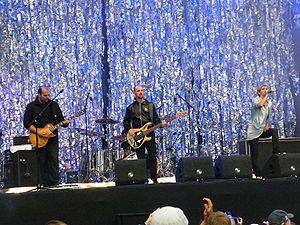
Guano Apes est un groupe de rock et heavy metal allemand, originaire de Göttingen.